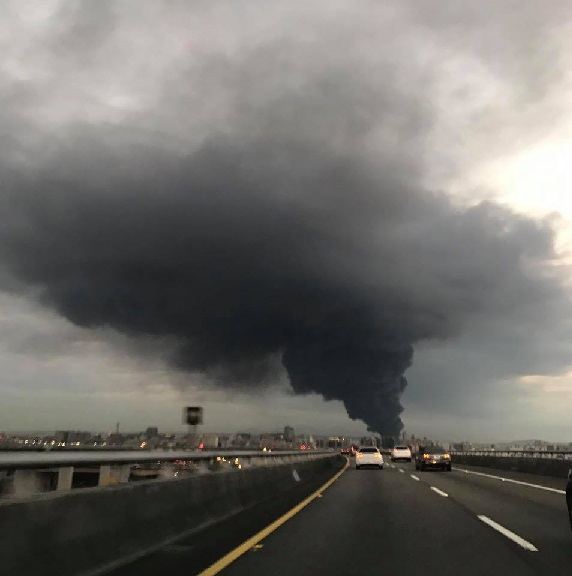
Fire: no
Smoke: yes